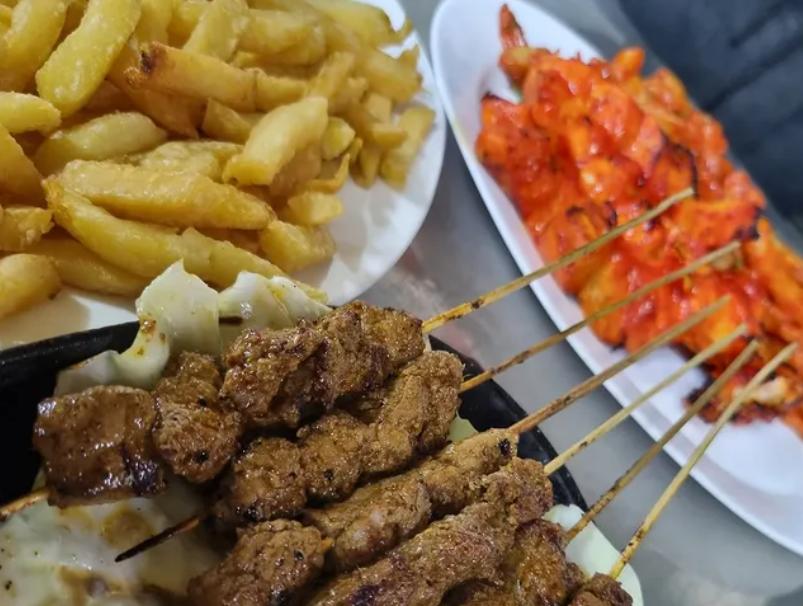
Mishikaki ya nyama iliyo ng'arishwa vizuri kwa kuchomwa ikiwa imetandikwa juu ya vitoweo. Nyuma yake kuna sahani kubwa yenye viazi vya kukaanga vilivyo na rangi ya dhahabu na ukoko wa kuvutia. Pembeni zaidi kwenye sahani ndefu kuna mishikaki ya kamba wenye rangi nyekundu.